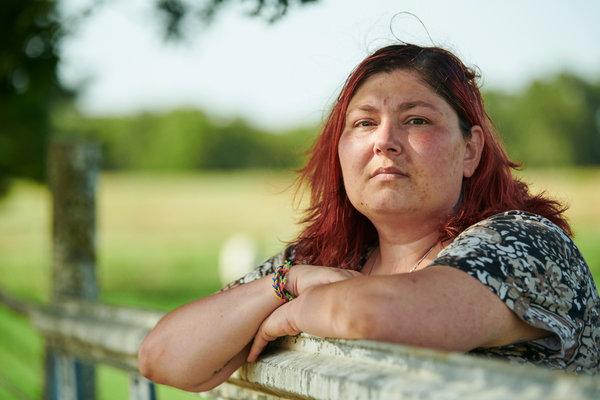
Gender: women